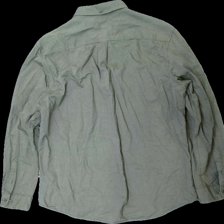
View: back
Type: Shirt
Category: Men
Brand: Dressman
Colors: Green
Material: 100% cotton
Cut: Regular
Size: XXL
Season: All
Damage location: top center
Price range: 50-100
Recommended usage: Reuse
Description: grön skjorta